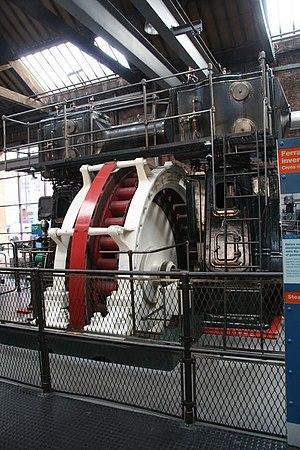
Ferranti, puis Ferranti Limited, puis Ferranti International plc, est un fabricant britannique d'appareils électriques et d'équipements électroniques militaires. Fondée en 1882, elle fait faillite en 1993.